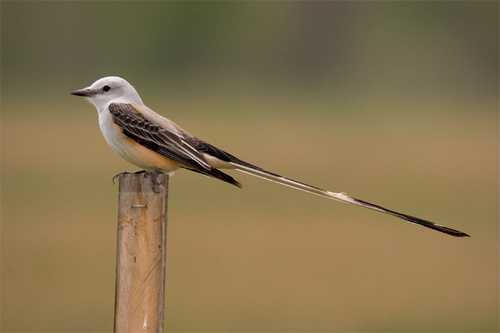
this very small white bird has black and white streaks on the wings, black eyes and bill, and an extra long black tail.
this small white bird has orange sides, brown wings and a very long brown tail.
a small bird that is white all over except for its brown wings and extremely long tail feathers which are at least twice as long as the bird.
this bird is white and black in color with a grey beak, and white eye rings.
a small bird with a white belly and head, brown wings, and very long rectrices.
this bird has feathers that are black and has long tail feathersa smaller bird with a brown bill, a white crown, and long black, brown, and town retrices.
this little bird has an extremely long tail feather and an orange abdomenthe bird has a long outer rectrice and a grey crown.
this bird has a really long tail, striped wings, a white body, small head, a black eye, and short pointy beak.
Species: Scissor Tailed Flycatcher